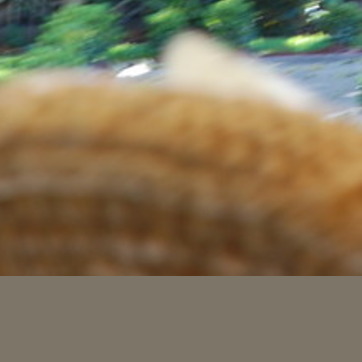
Material: other